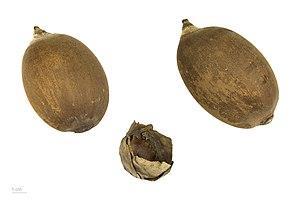
Attalea est un genre de la famille des Arecaceae comprenant des espèces natives des néotropiques.